Sattawat Pongnairat

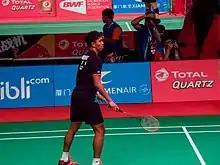
Pongnairat in 2015

Sattawat Pongnairat (born May 8, 1990) is an American badminton player who competed at 2016 Summer Olympics in Rio de Janeiro, Brazil. He trained at the Orange County Badminton club, and in 2015, he won a gold medal in men's doubles with teammate Phillip Chew at the Pan American Games.